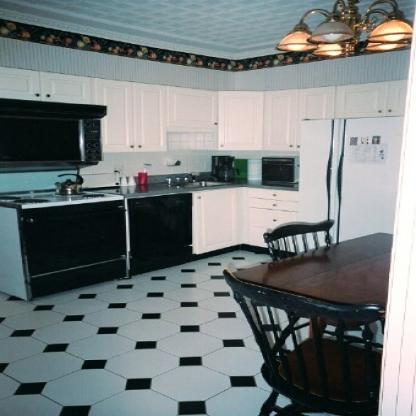
Scene: Indoor